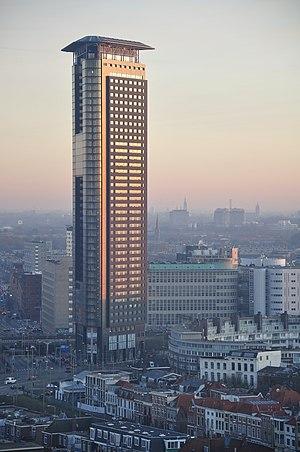
Le Het Strijkijzer est un gratte-ciel résidentiel de 132 mètres de hauteur construit à La Haye aux Pays-Bas de 2005 à 2007.